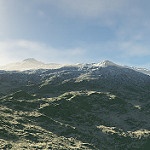
Label: mountain